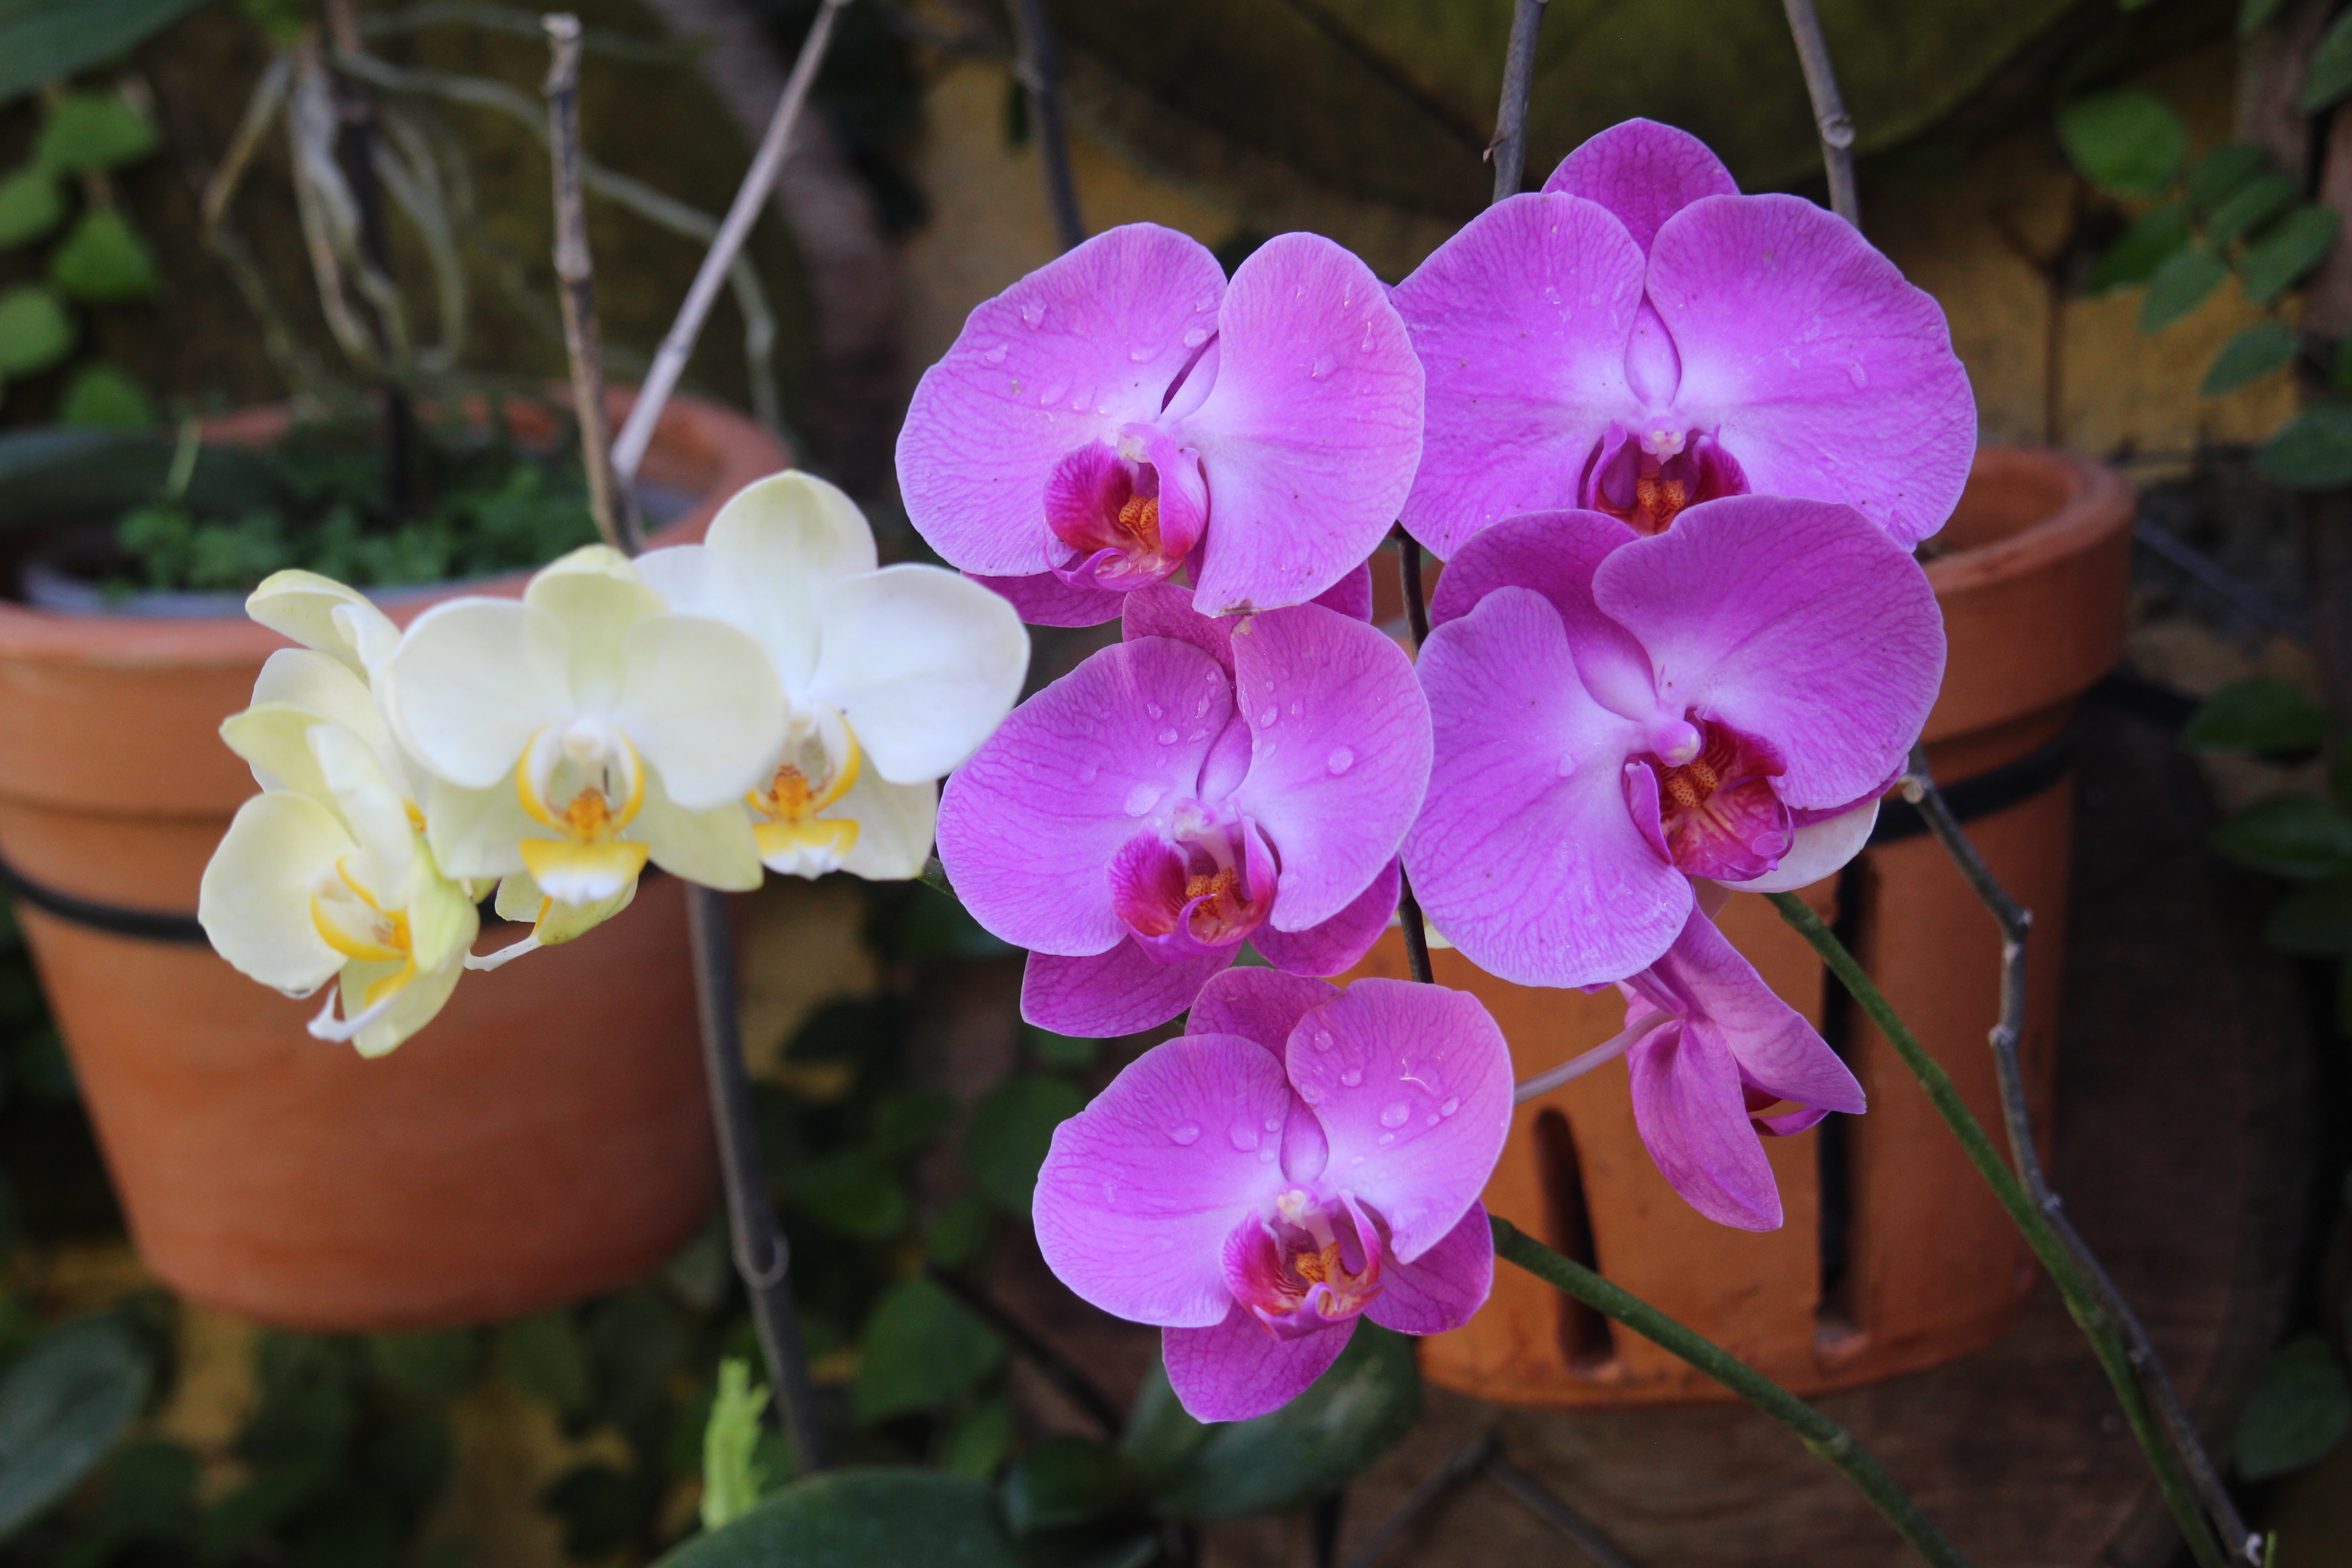
natural, flower, flowering plant, moth orchid, petal, plant, terrestrial plant, botany, Phalaenopsis sanderiana, orchid, christmas orchid, orchids of the philippines, cattleya, dendrobium, violet family, plant stem, wildflower, perennial plant